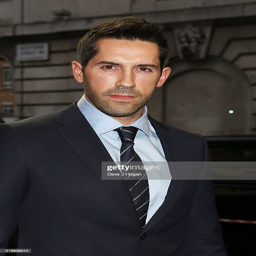
martial artist arrives for the premiere .